3 cm MK 303 Flak

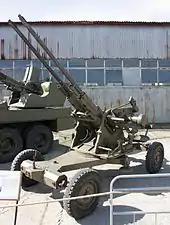
Postwar PLDvK vz. 53 of Czechoslovak army

In the 50s, the MK 303 was produced in Czechoslovakia under the designation M53, with the clip feed replaced by a 10-round box magazine. It was also used as armament of SPAAG M53/59 Praga.